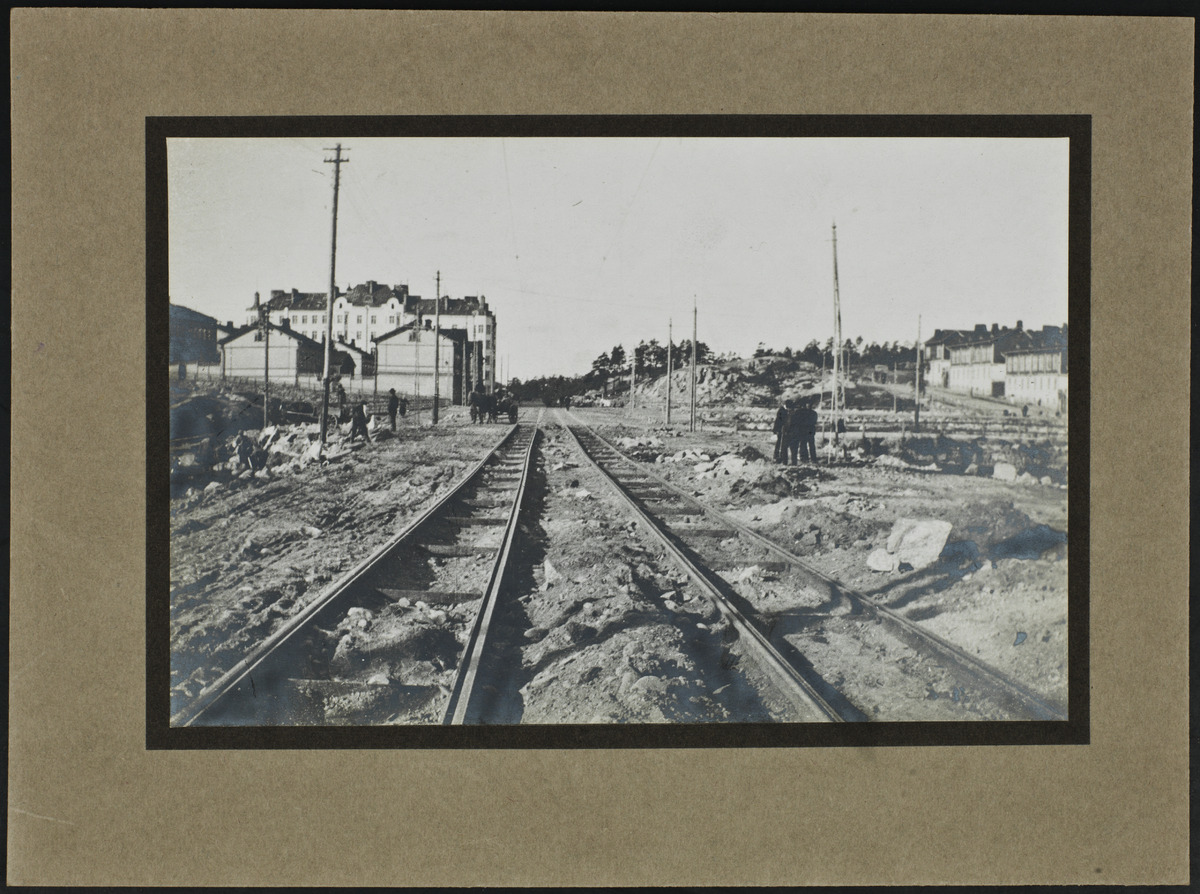
Ratatöitä Helsinginkadulla
sisällön kuvaus: Ratatöitä Helsinginkadulla. Raiteet paikoillaan. Kuva on otettu Brahenkentän suunnasta länteen. Vasemmalla kohoava kivitalo on Kirstinkatu 4. Oikealla Josafatin kalliot. mustavalkoinen
Kuvaaja: Bögelund, P.J., valokuvaaja
Ajankohta: kuvausaika 1914
Paikka: Suomi, Uusimaa, Helsinki, Kallio Helsinki, Helsinginkatu 4
Aiheet: Helsingin kaupungin liikennelaitos HKL - Helsingfors stads trafikverk HST, raitiotiet, raiteet, rakentaminen, radanrakennus, infrarakentaminen, kiviaines, miehet, työntekijät, pylväät, rakennukset, asuinrakennukset, kerrostalot, hevosajoneuvot